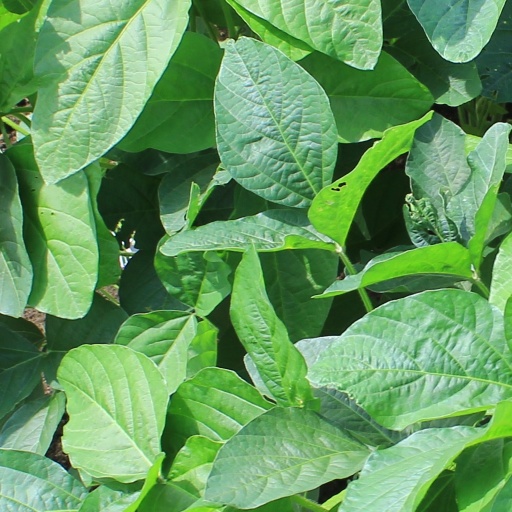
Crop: soybean